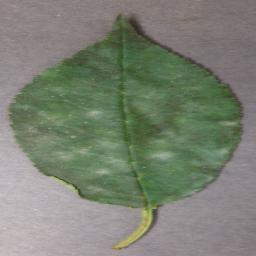
Label: Cherry___Powdery_mildew